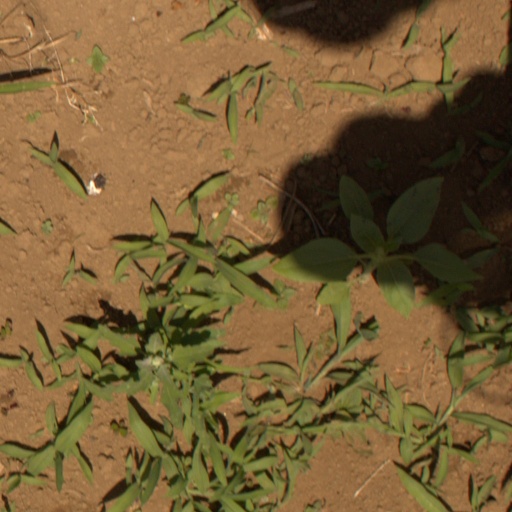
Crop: Jerusalem artichoke